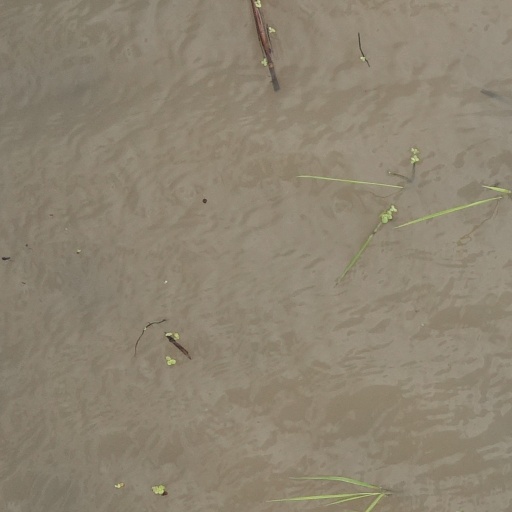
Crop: rice